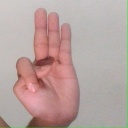
अक्षर: भ